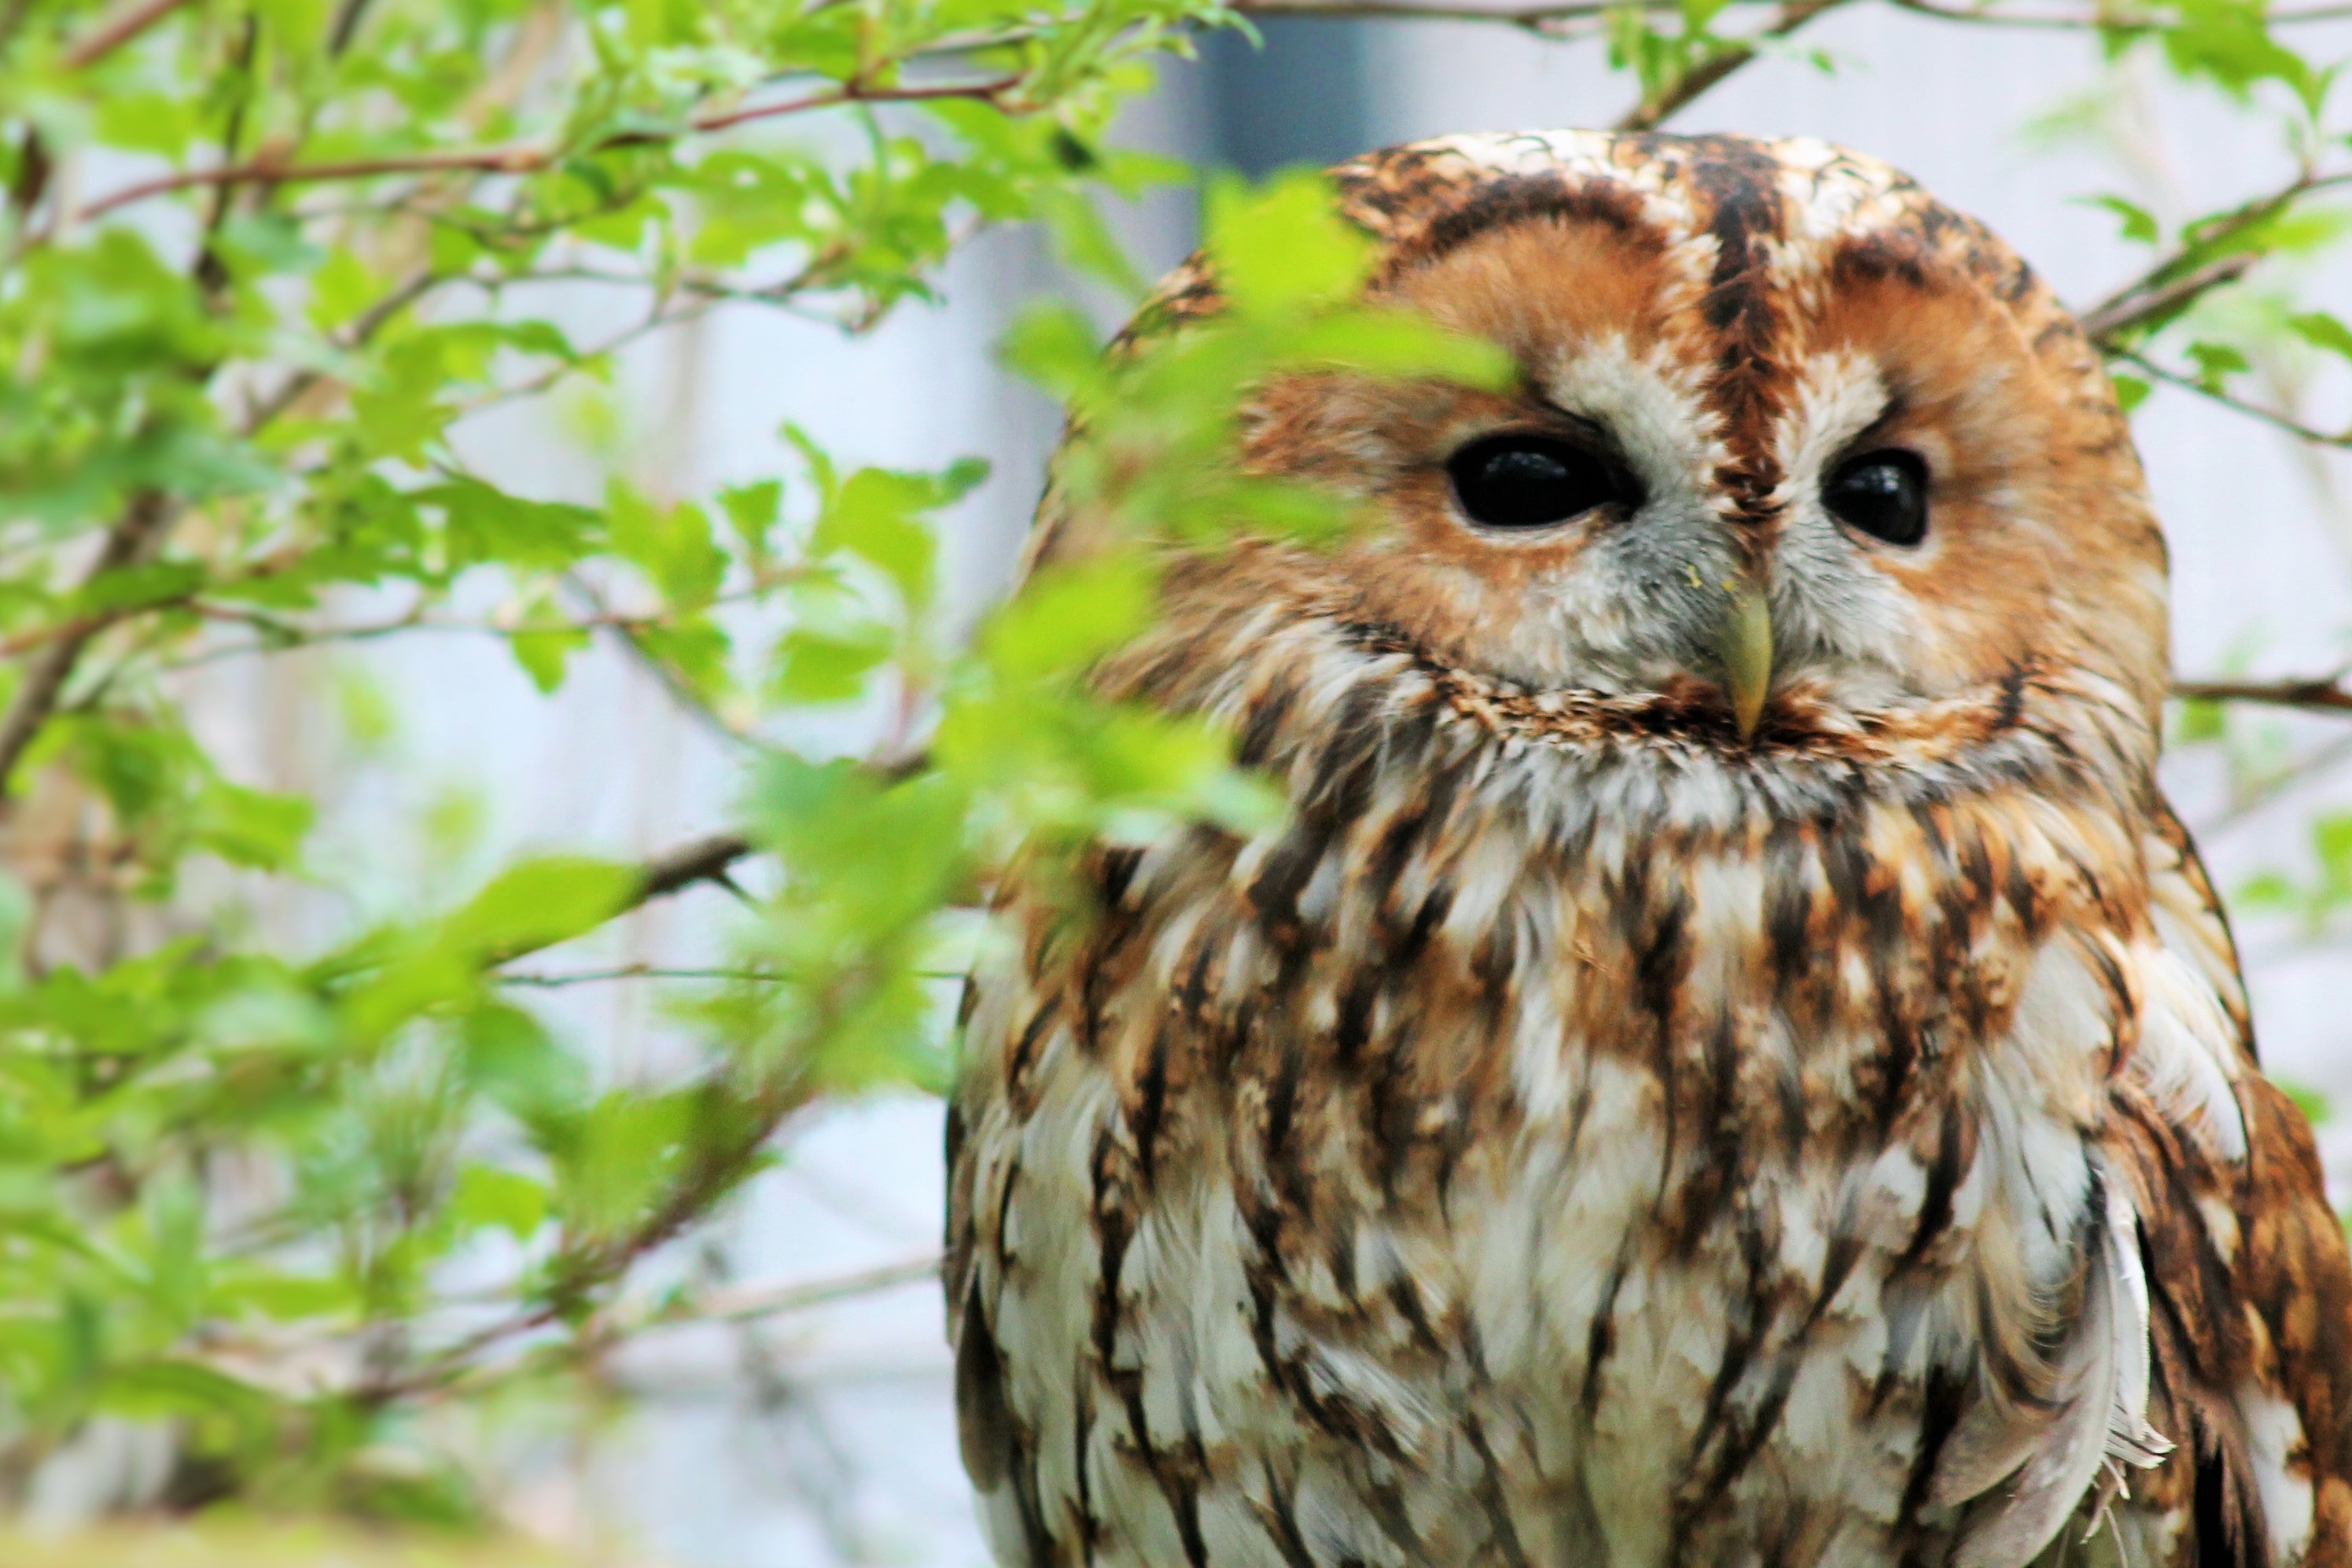
nature, bird, wildlife, fluffy, beak, owl, fauna, bird of prey, vertebrate, animal photos